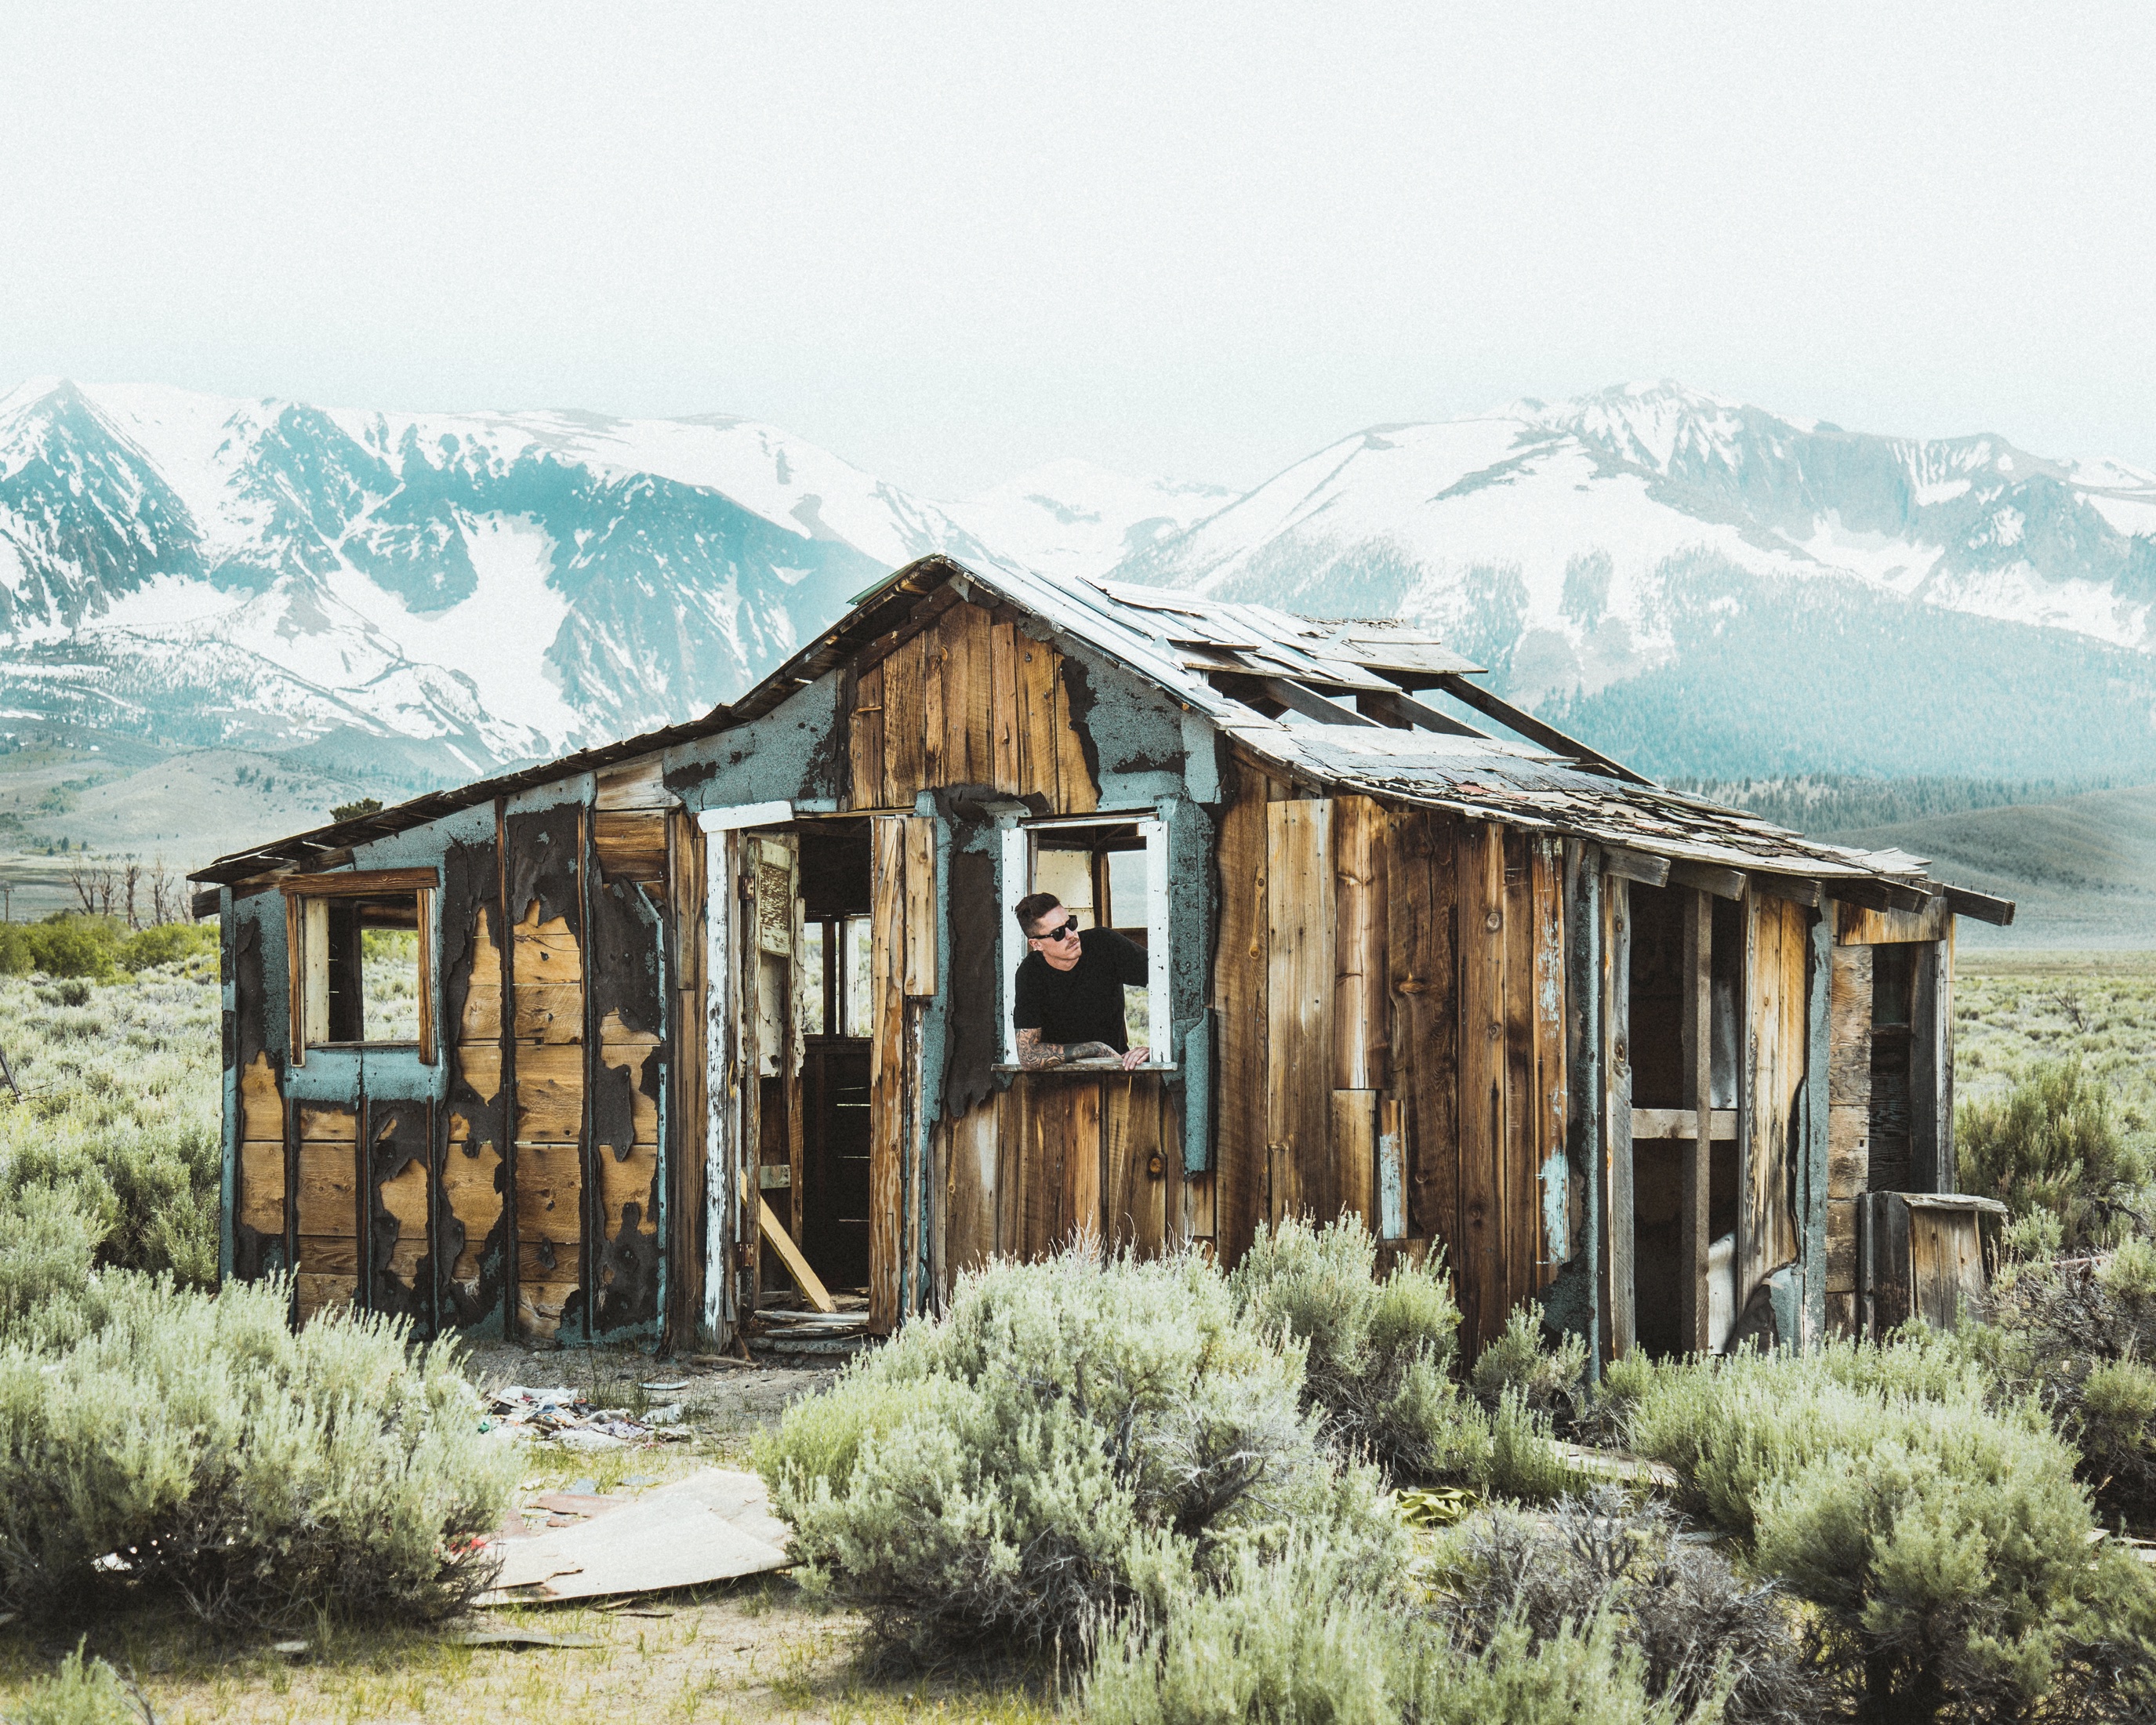
structure, house, building, barn, home, hut, village, shack, cabin, cottage, farmhouse, estate, log cabin, rural area, abandoned house, wood house